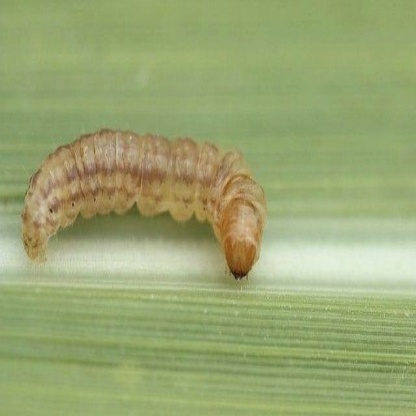
Nhãn: Sâu cuốn lá lớn ( Rice skipper)